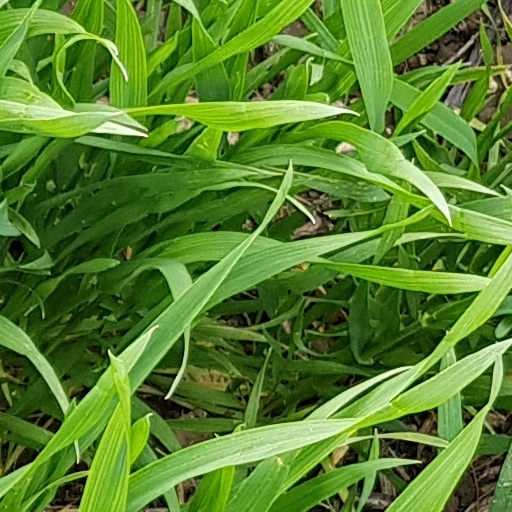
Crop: wheat